History of cinema in the United States

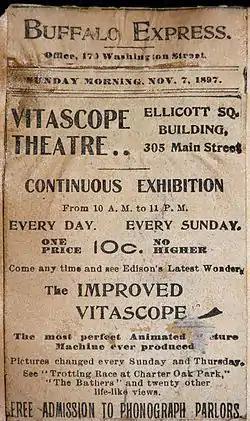
November 7, 1897 ad for the Vitascope Theater in Buffalo, New York, one of the first theaters created especially to show motion pictures. In its first year there were 200,000 admissions.

The first permanent motion picture theater in the state of California was Tally's Electric Theater, completed in 1902 in Los Angeles. Tally's theater was in a storefront in a larger building. "The Great Train Robbery" (1903), which was 12 minutes in length, would also give the film industry a boost.